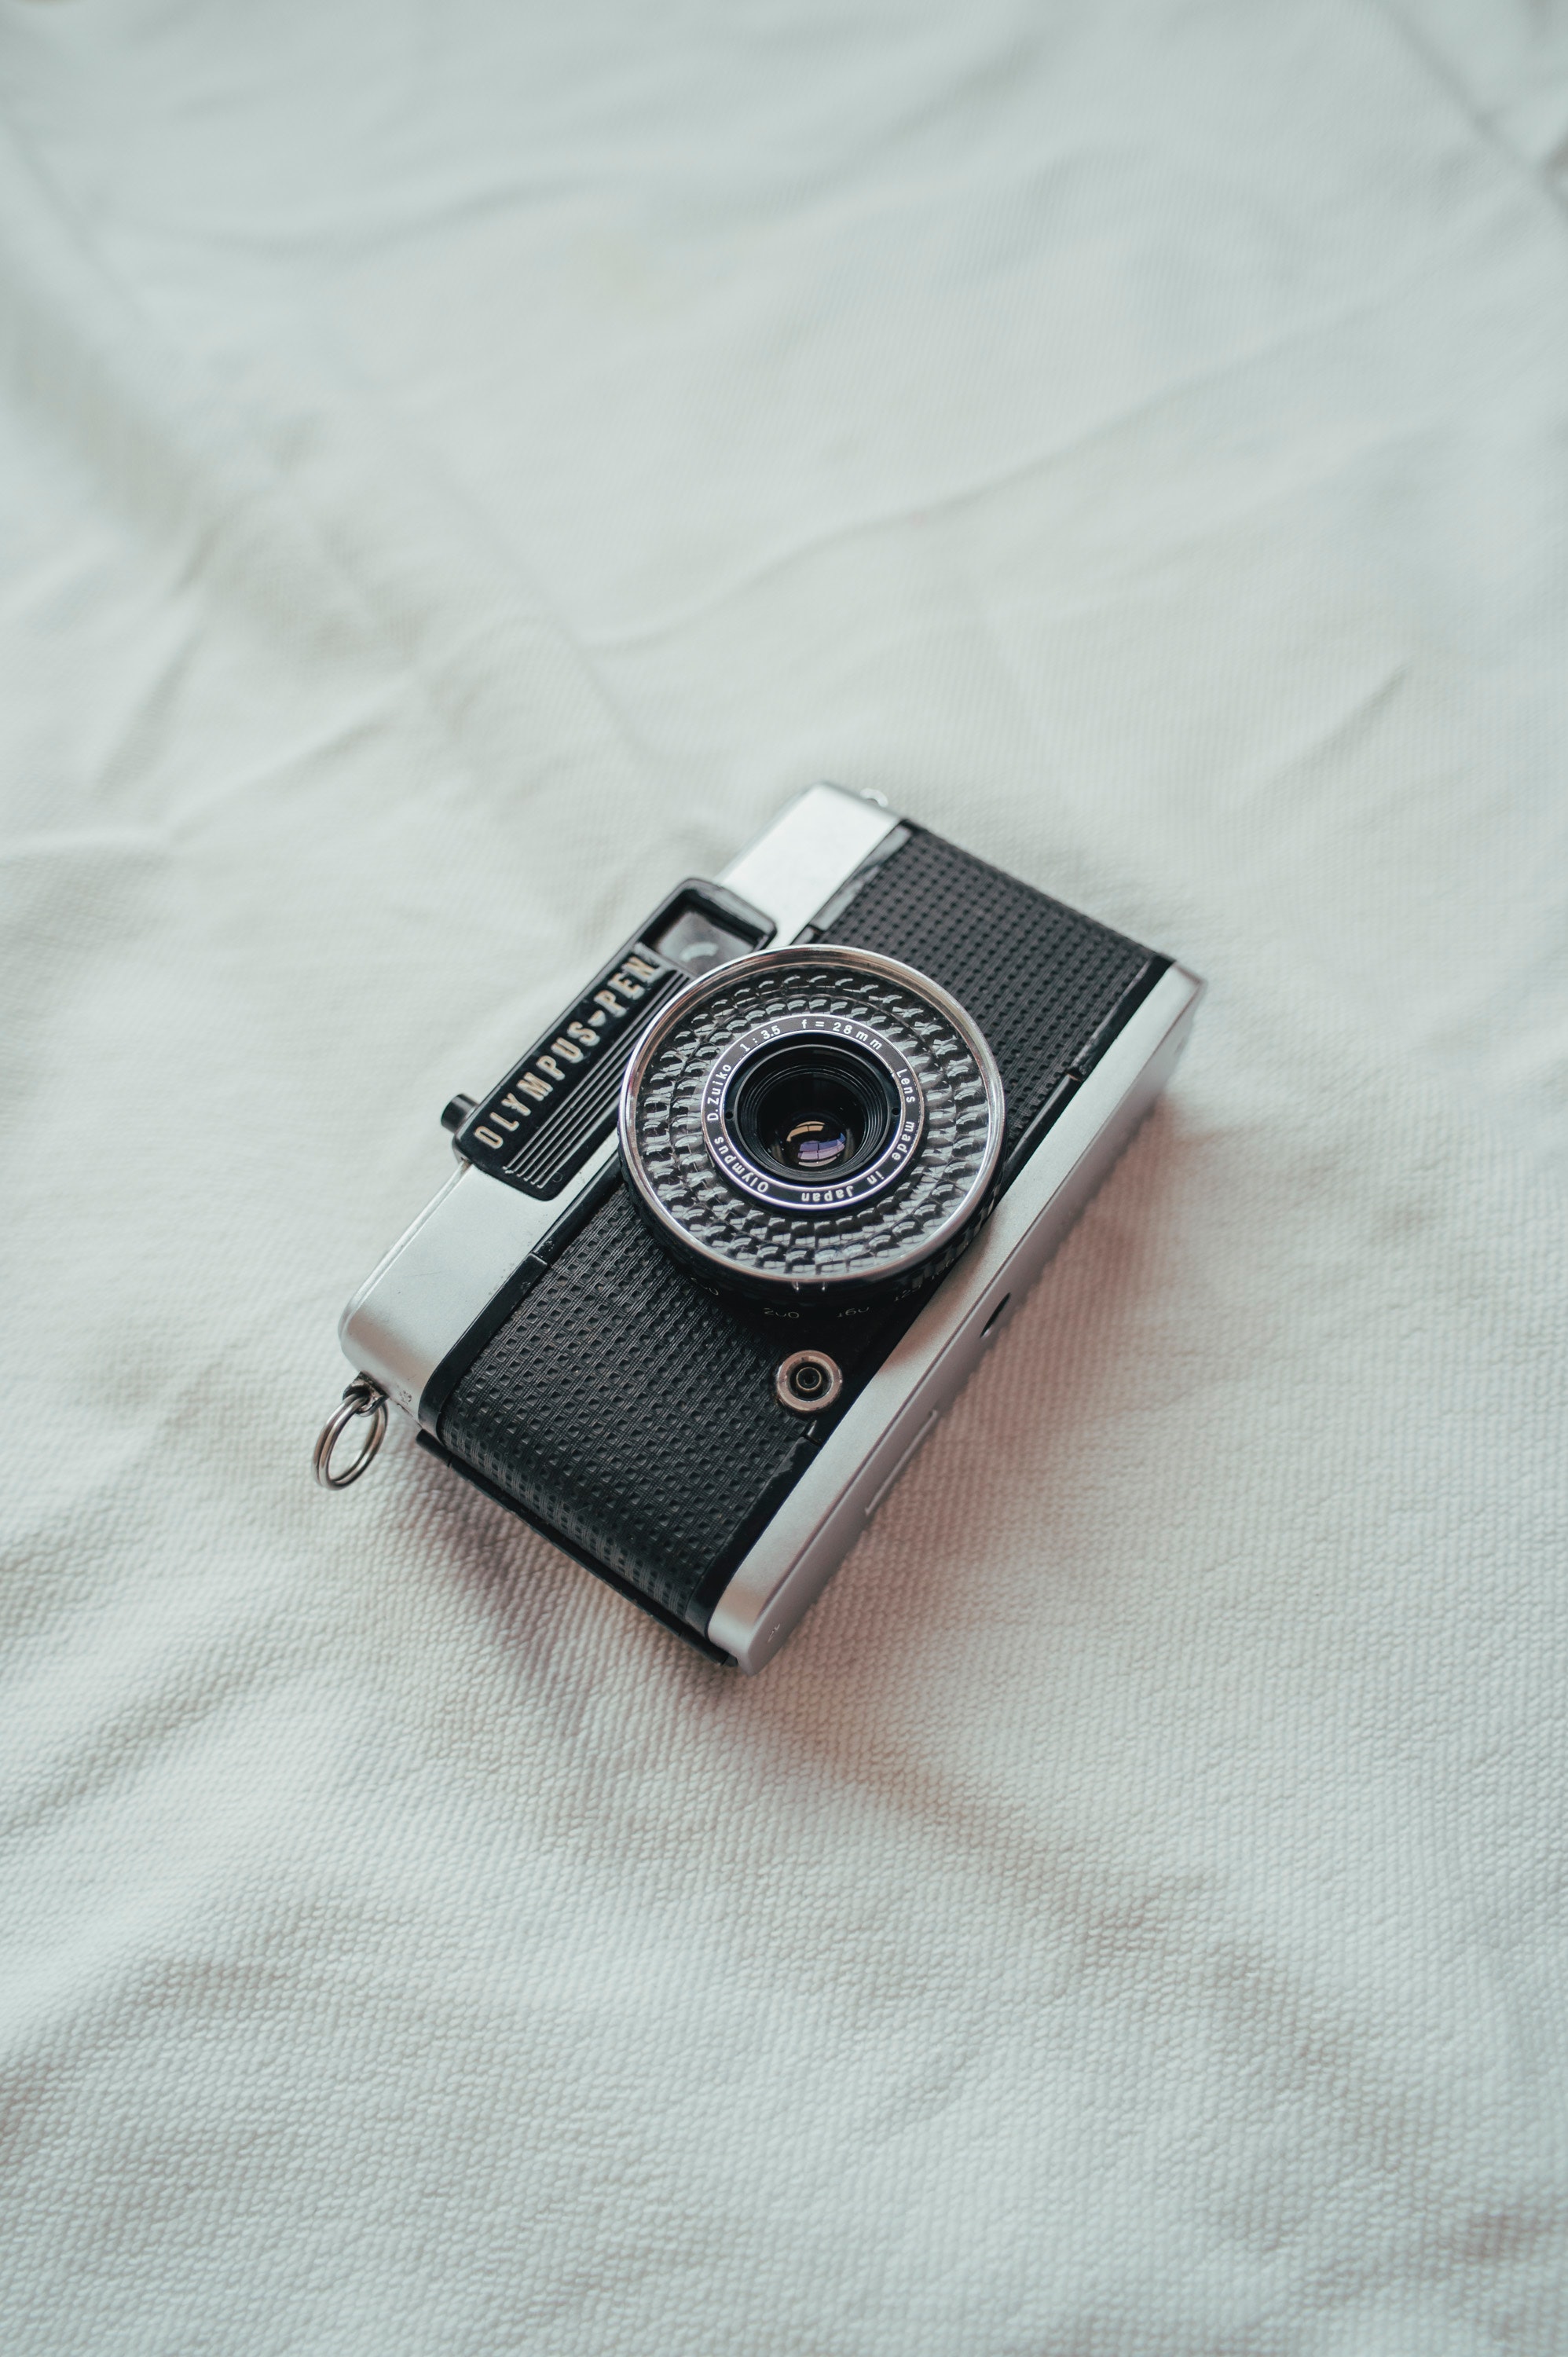
art, sleeve, rectangle, grey, font, pattern, linens, electric blue, fashion accessory, logo, circle, brand, illustration, paper, paper product, monochrome photography, t shirt, room, metal, monochrome, cameras optics, wrist, wallet, graphics